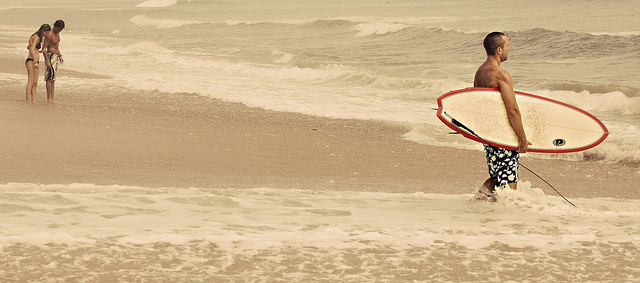
user: Given an image and a question. Answer the question in a short answer. Question: How do you care for this equipment? Short Answer:
assistant: wax